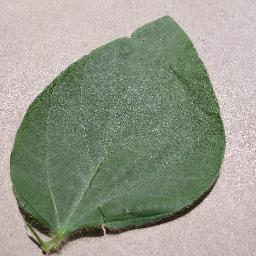
Label: Soybean___healthy